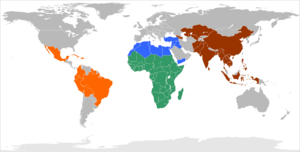
L'Agence française de développement, est une institution financière publique qui met en œuvre la politique de développement de la France, agit pour combattre la pauvreté et favoriser le développement durable. Présente en Afrique, en Asie, au Moyen-Orient, en Amérique Latine, dans la Caraïbe et l'Outre-mer, cet établissement public finance et accompagne des projets qui améliorent les conditions de vie des populations, soutiennent la croissance économique et protègent la planète.